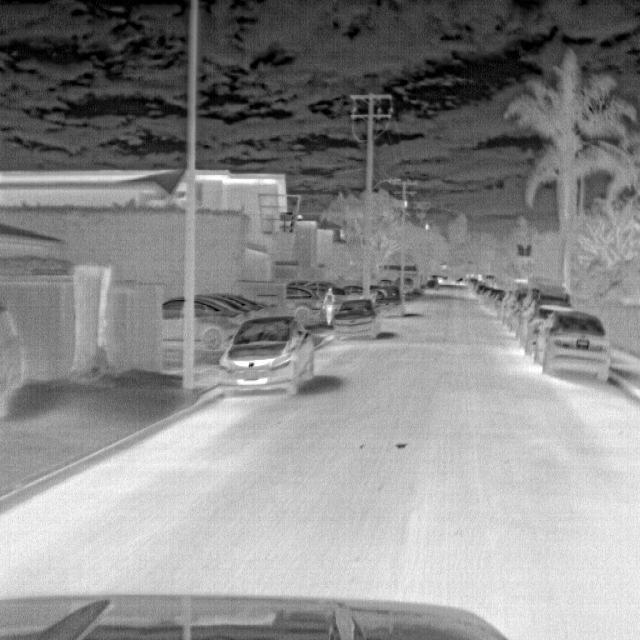
Detected objects:
label: person